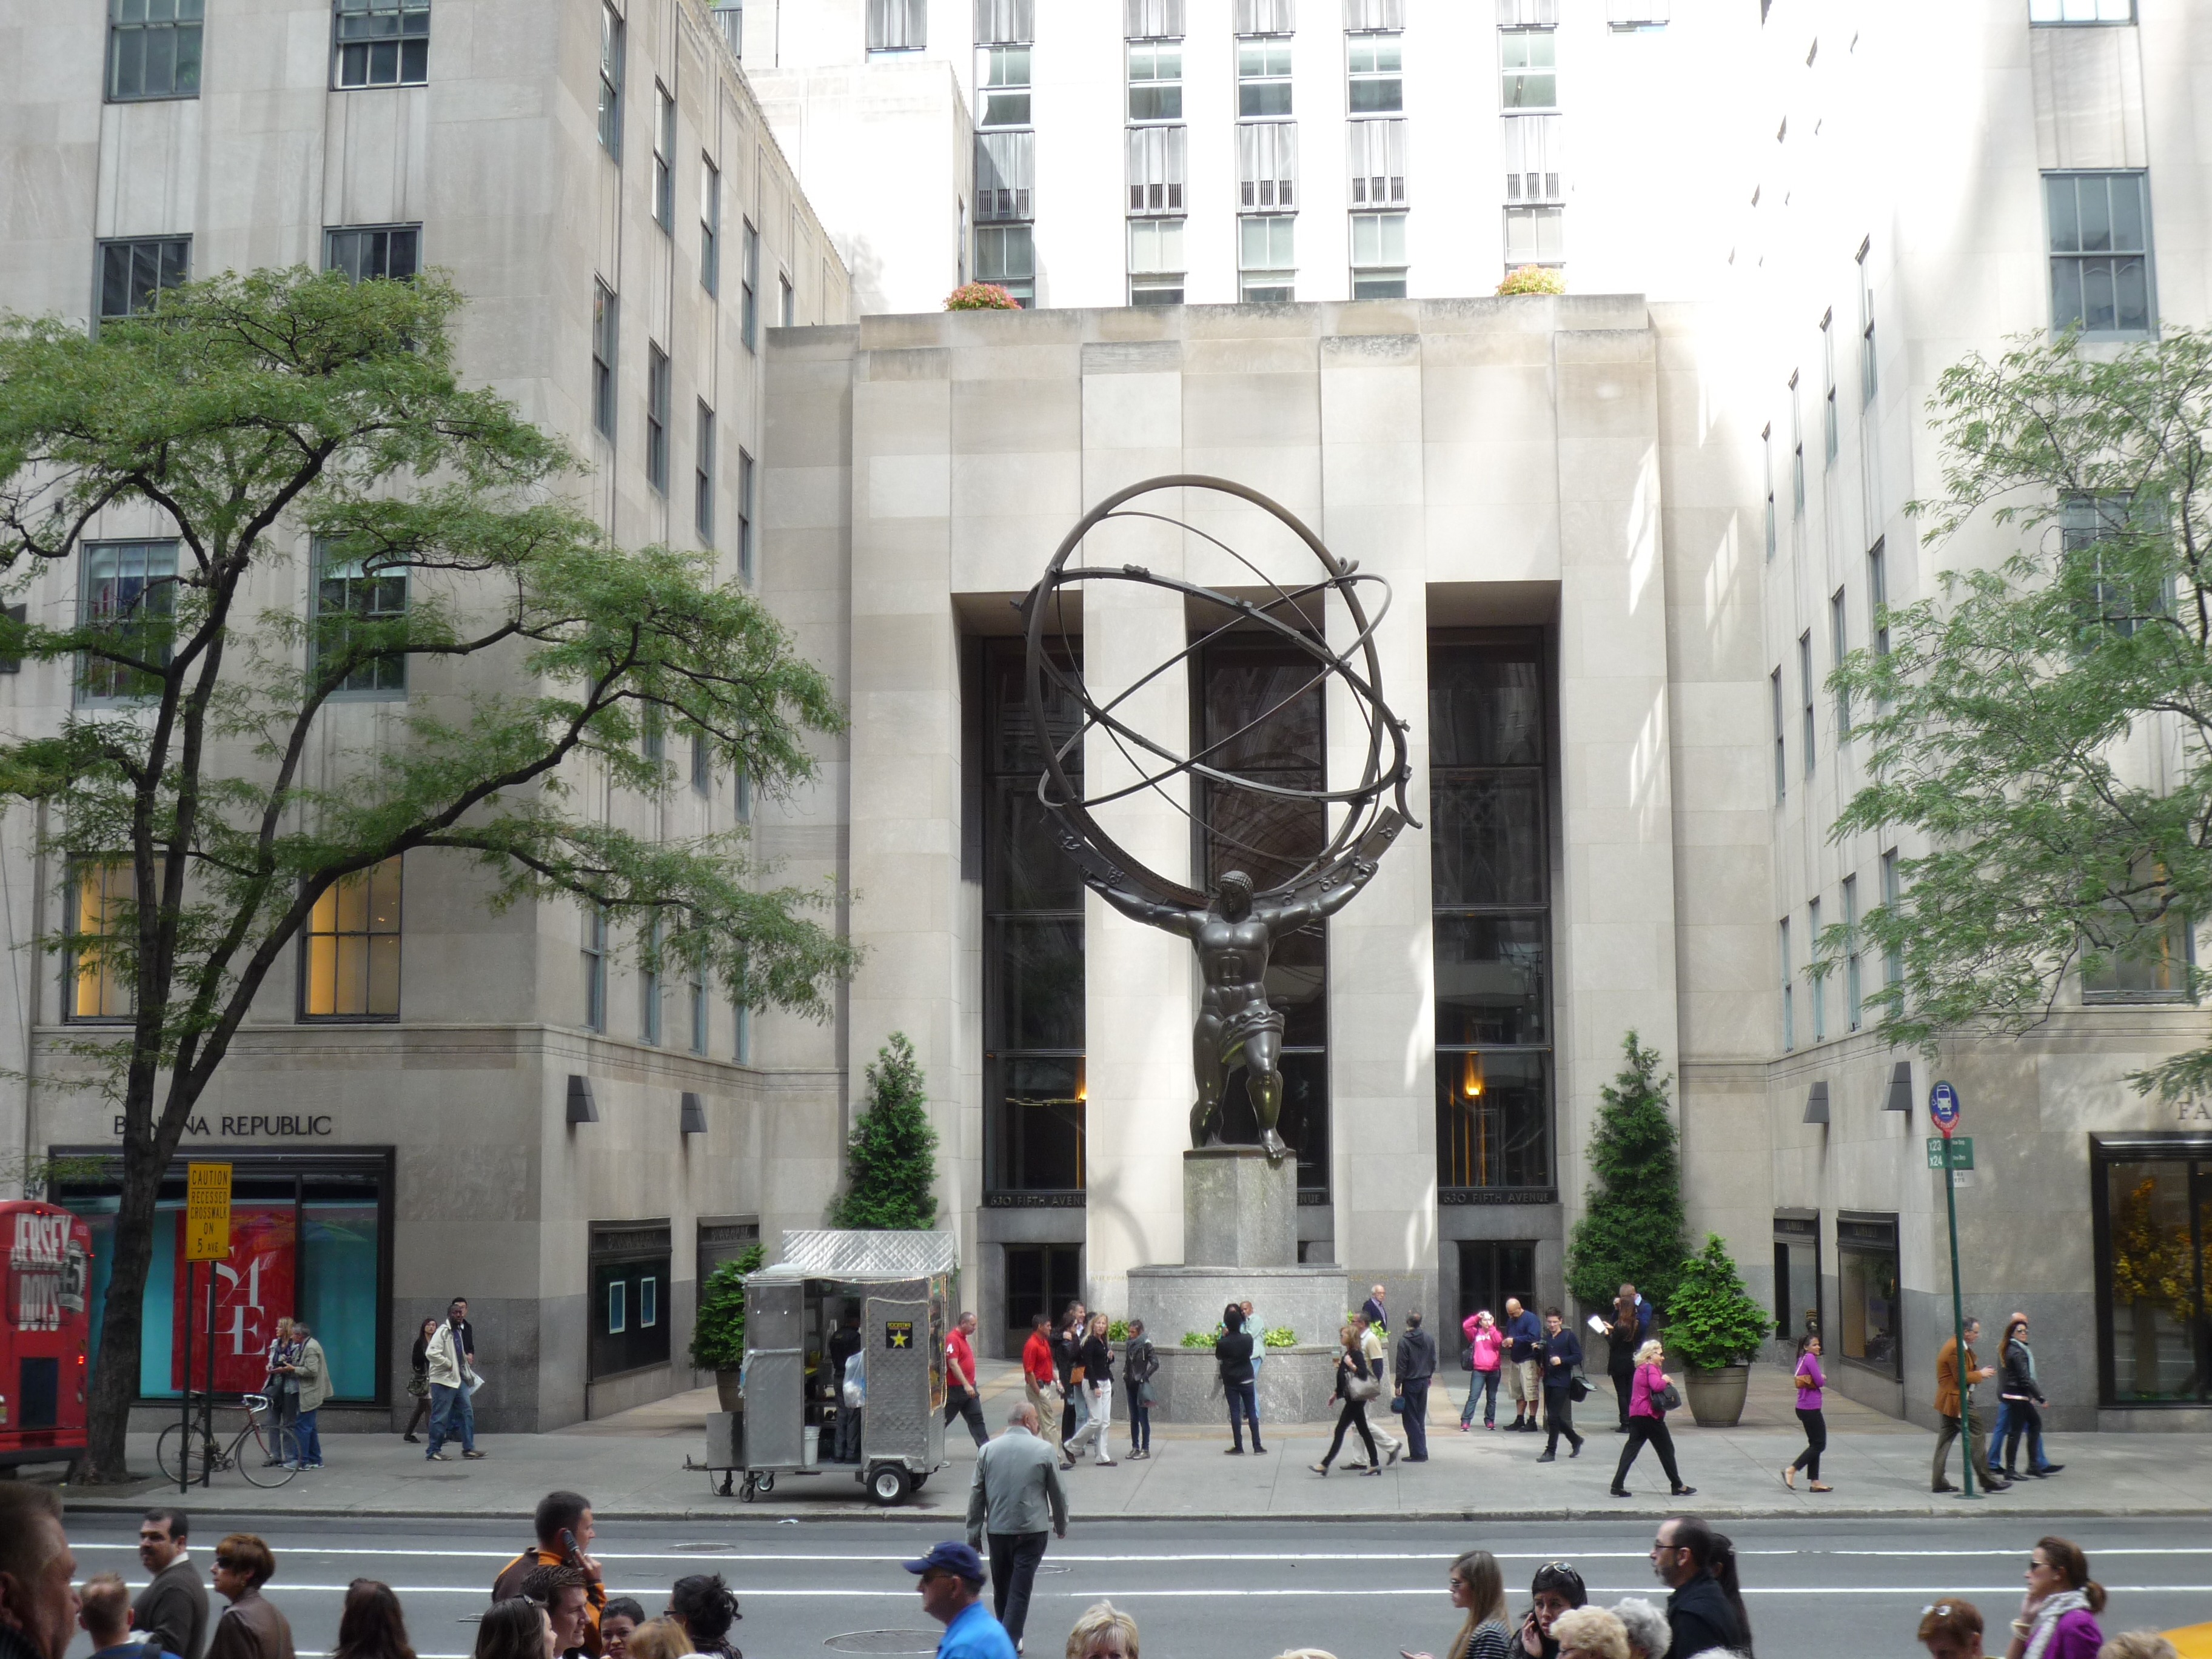
pedestrian, architecture, road, street, city, new york, new york city, downtown, nyc, plaza, usa, landmark, facade, public transport, ny, town square, metropolis, neighbourhood, big apple, shopping mall, metropolitan area